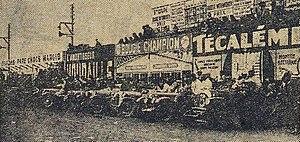
Les 24 Heures du Mans 1927, après l'arrivée.